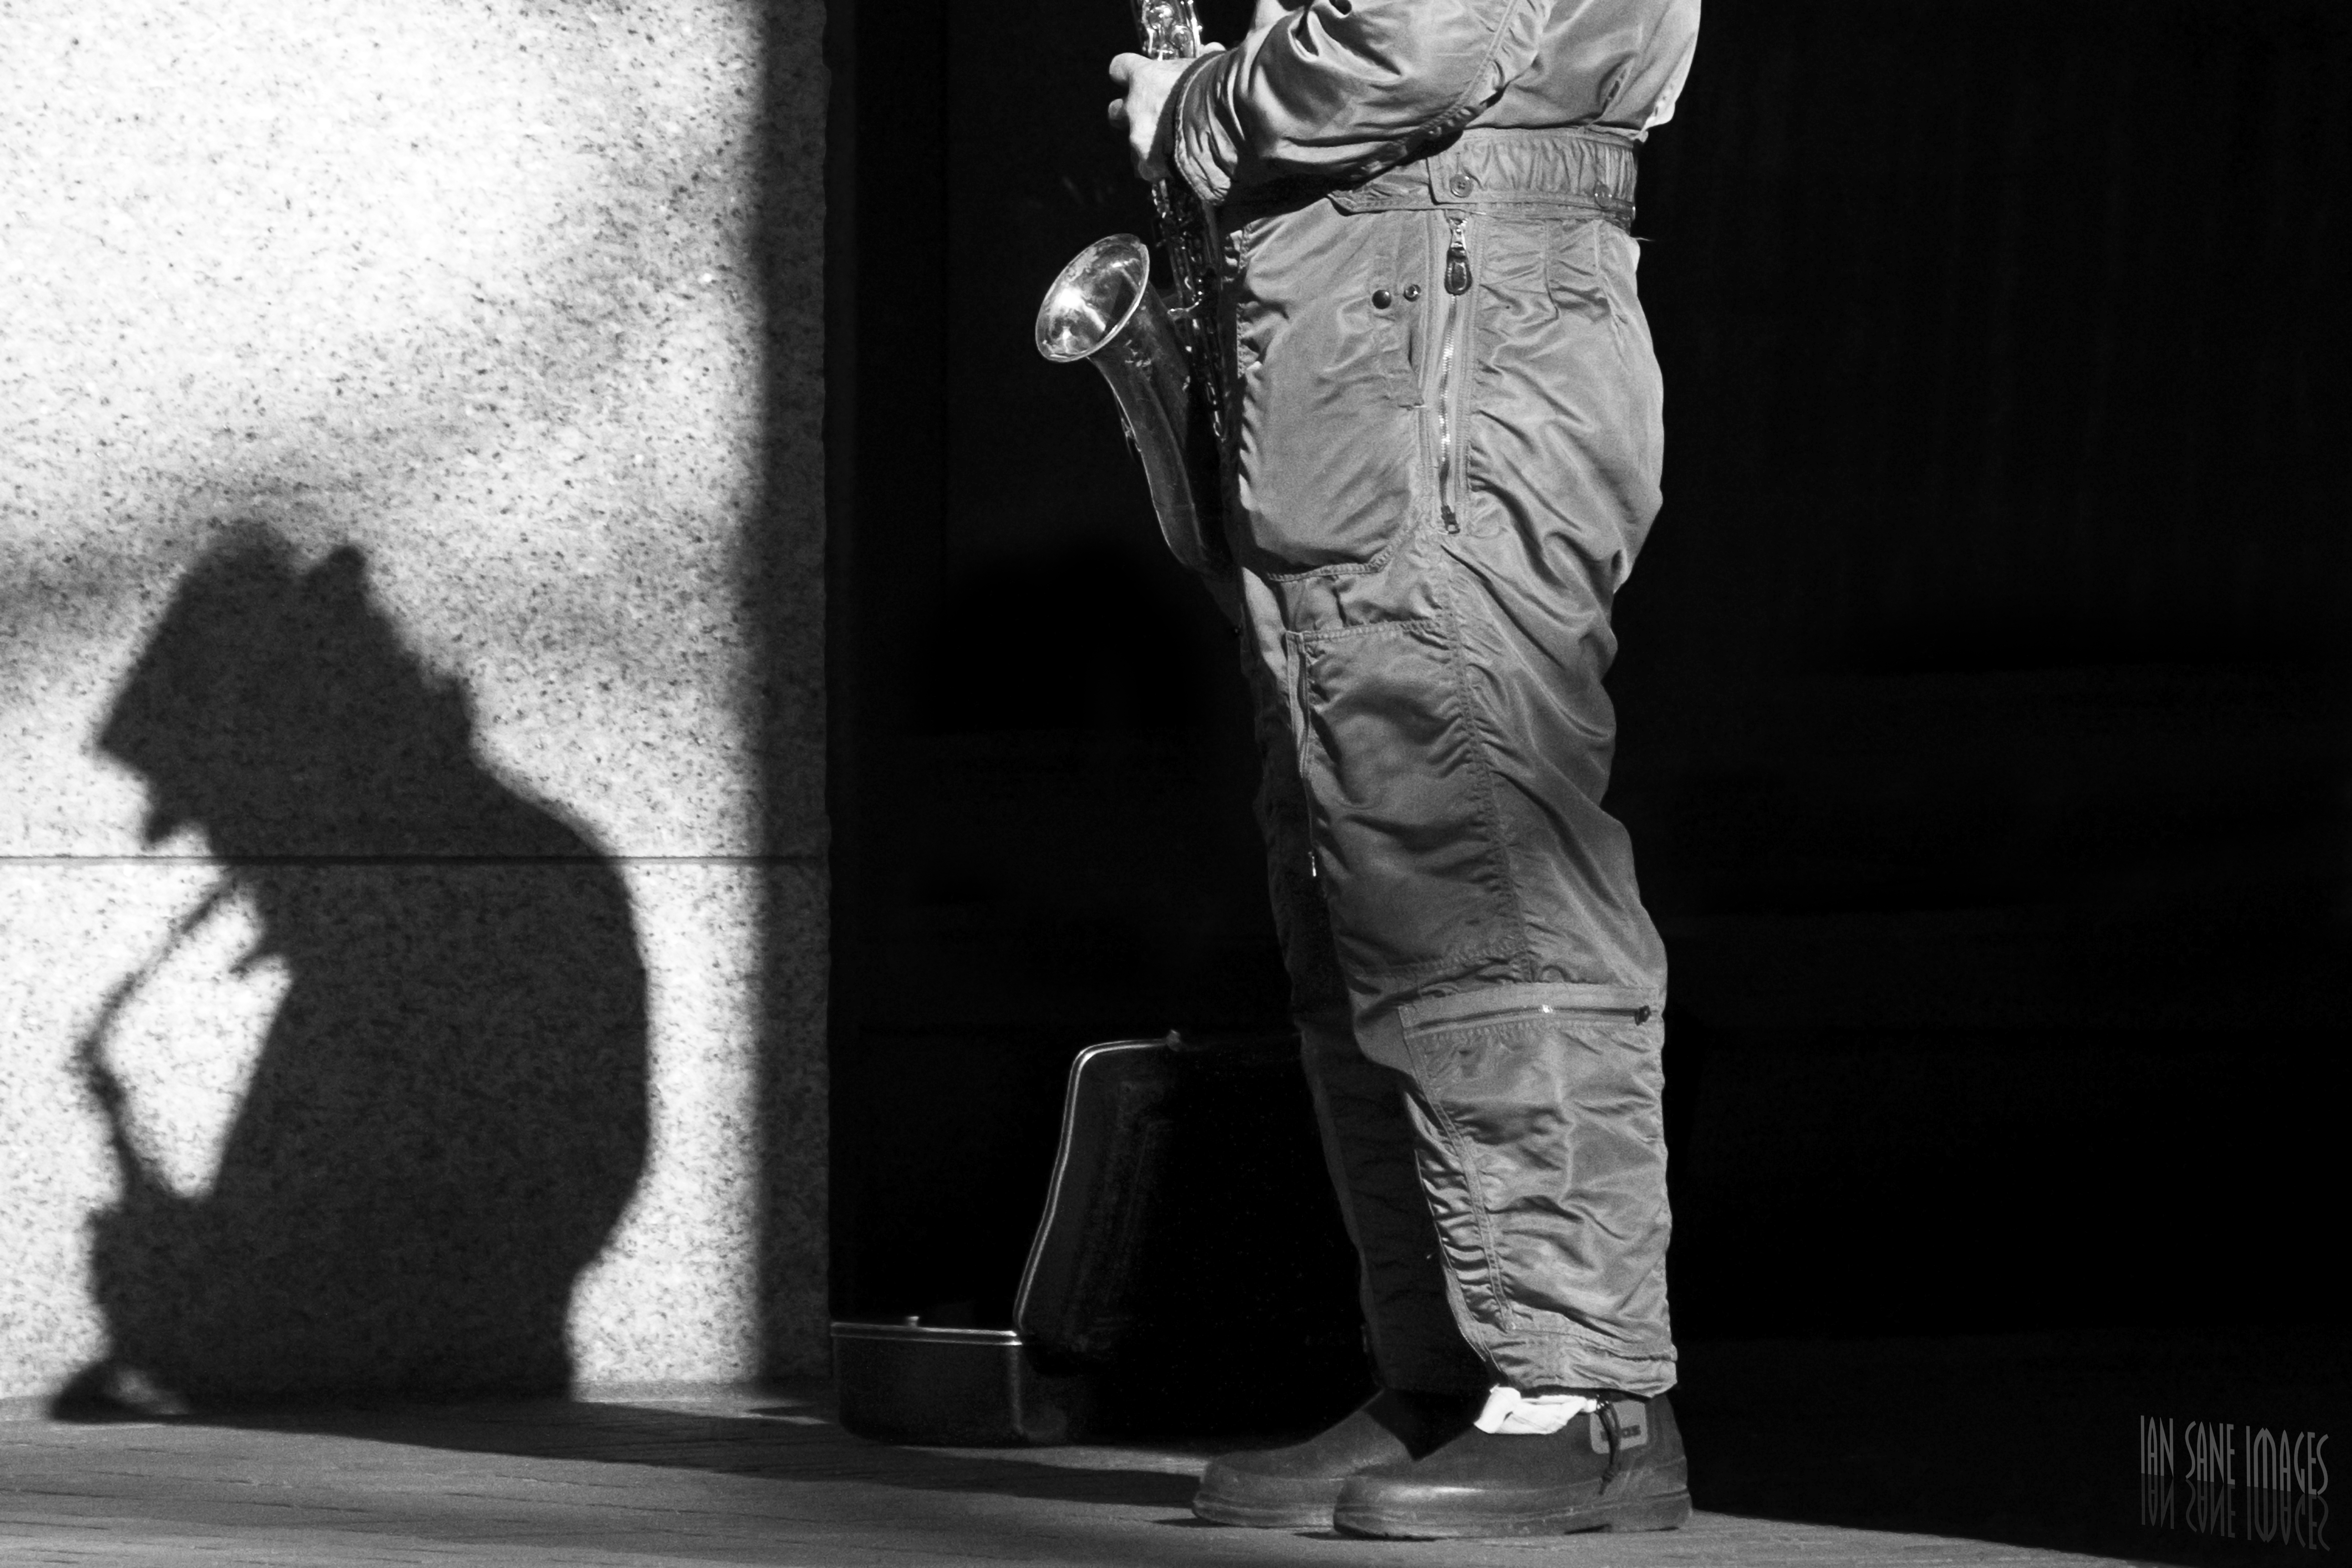
man, black and white, white, street, camera, photography, monument, downtown, statue, lens, canon, shadow, performer, musician, black, monochrome, candid, eos, saxophone, avenue, is, sax, photograph, 7d, image, images, usm, oregon, portland, ian, sane, ef100400mm, f4556l, 6th, monochrome photography, film noir